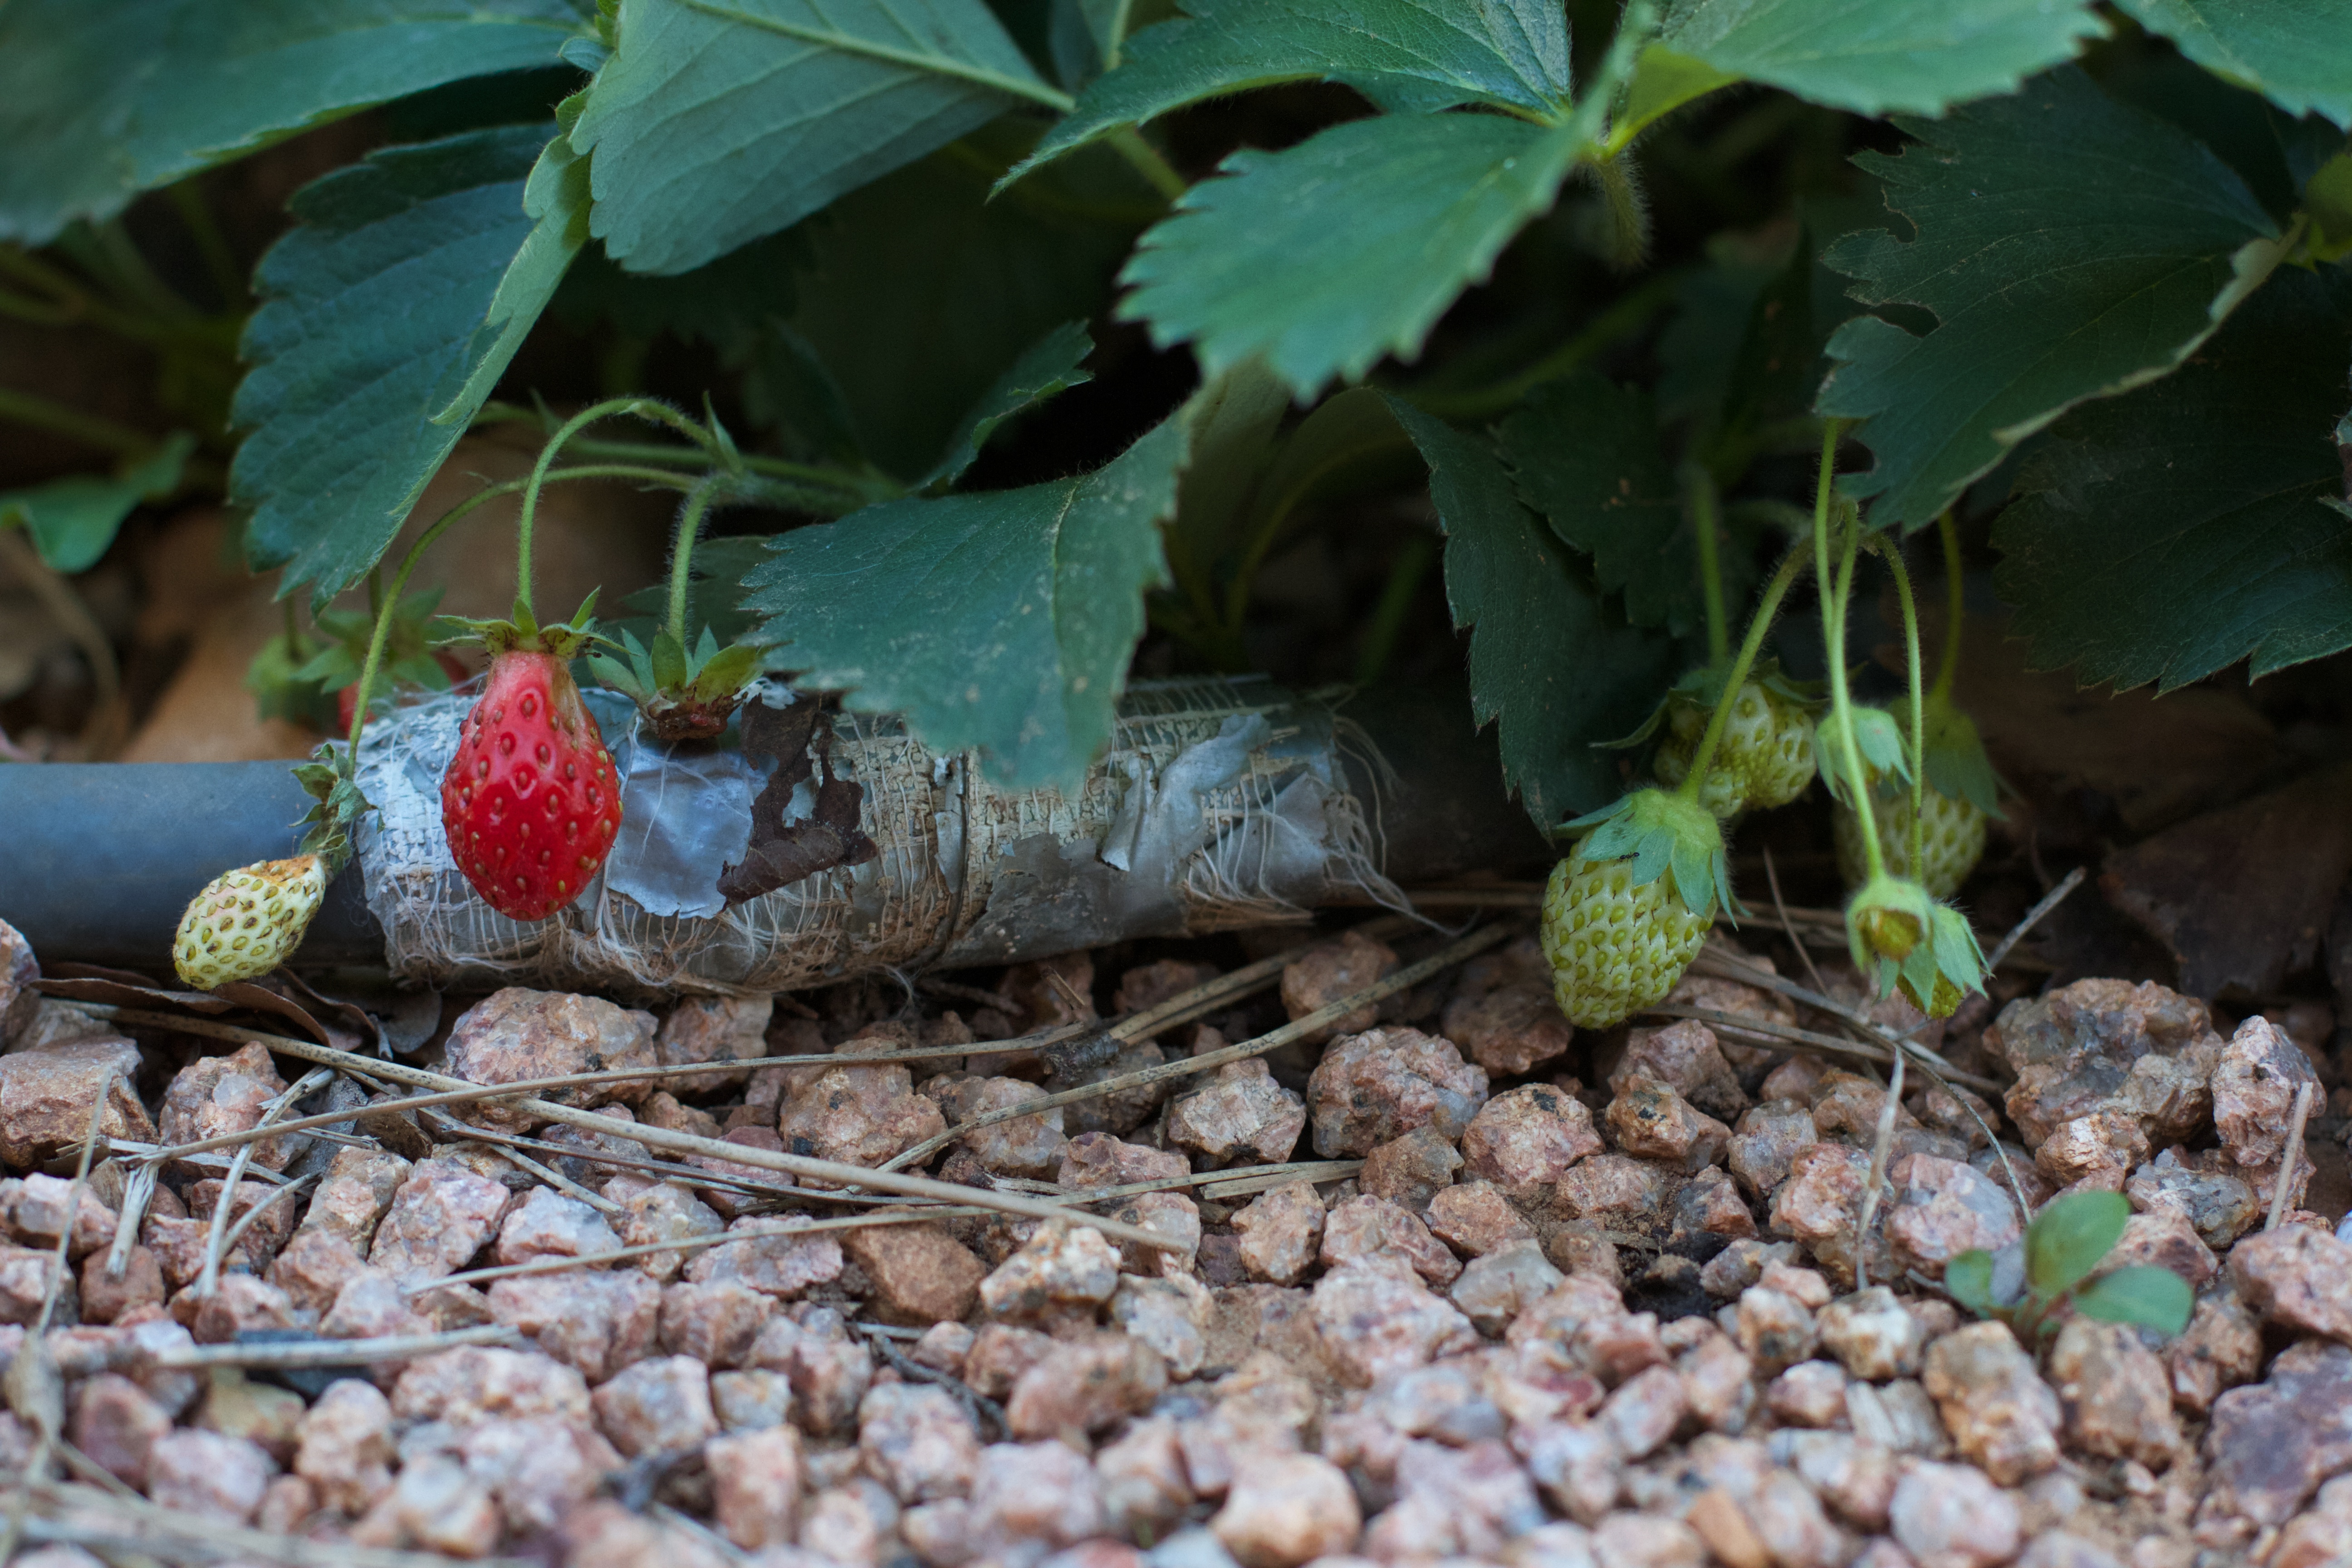
plant, leaf, flower, wildlife, reptile, flora, fauna, strawberry